Folkestone

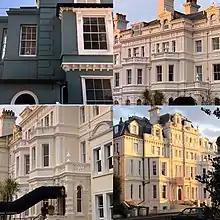
Folkestone West End Heritage

Although Kent was the first part of the British mainland to be conquered and settled by the invading Angles, Saxons and Jutes from the middle of the 5th century AD, after the departure of the Romans, the name "Folcanstan" did not appear until the late 7th century. There is general agreement that this means "Folca's stone", the stone possibly marking the meeting place of the local hundred. It was not until the mid-19th century that the spelling of "Folkestone" was fixed as such, with the Earl of Radnor requesting that the town's name be standardised (although this tendency towards standardisation in the 19th century is true of English place names generally). Folkestone is often misspelt with variants including Folkston, Folkstone & Folkeston.